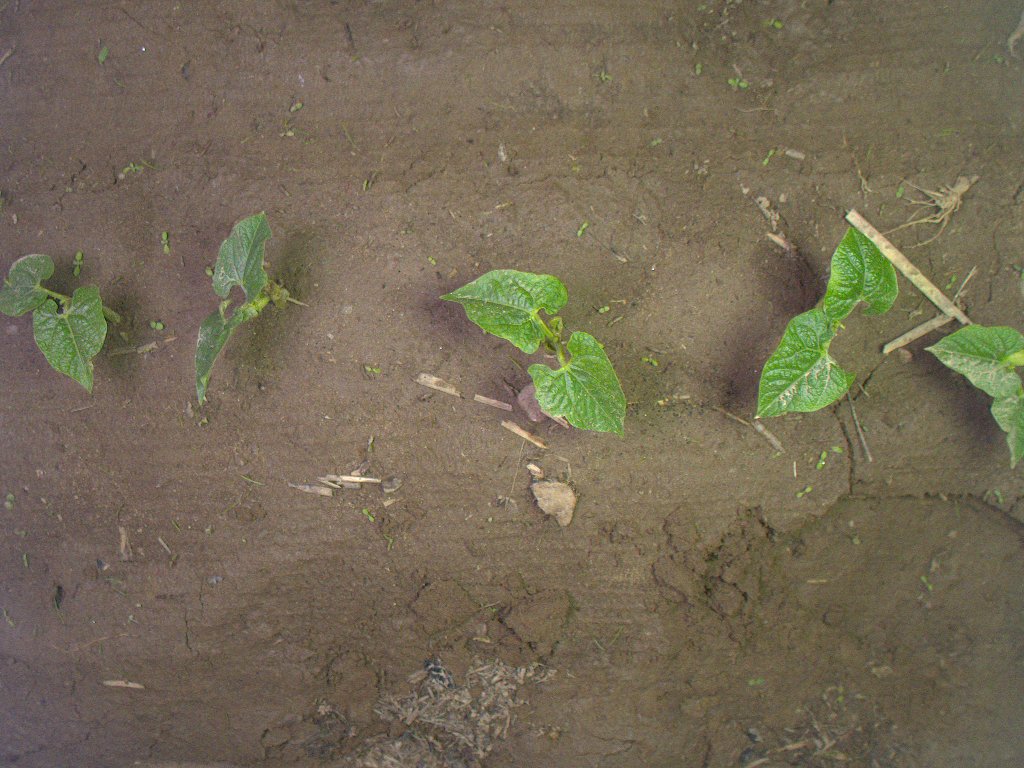
Crop: bean
Objects: bean, bean, bean, bean, bean